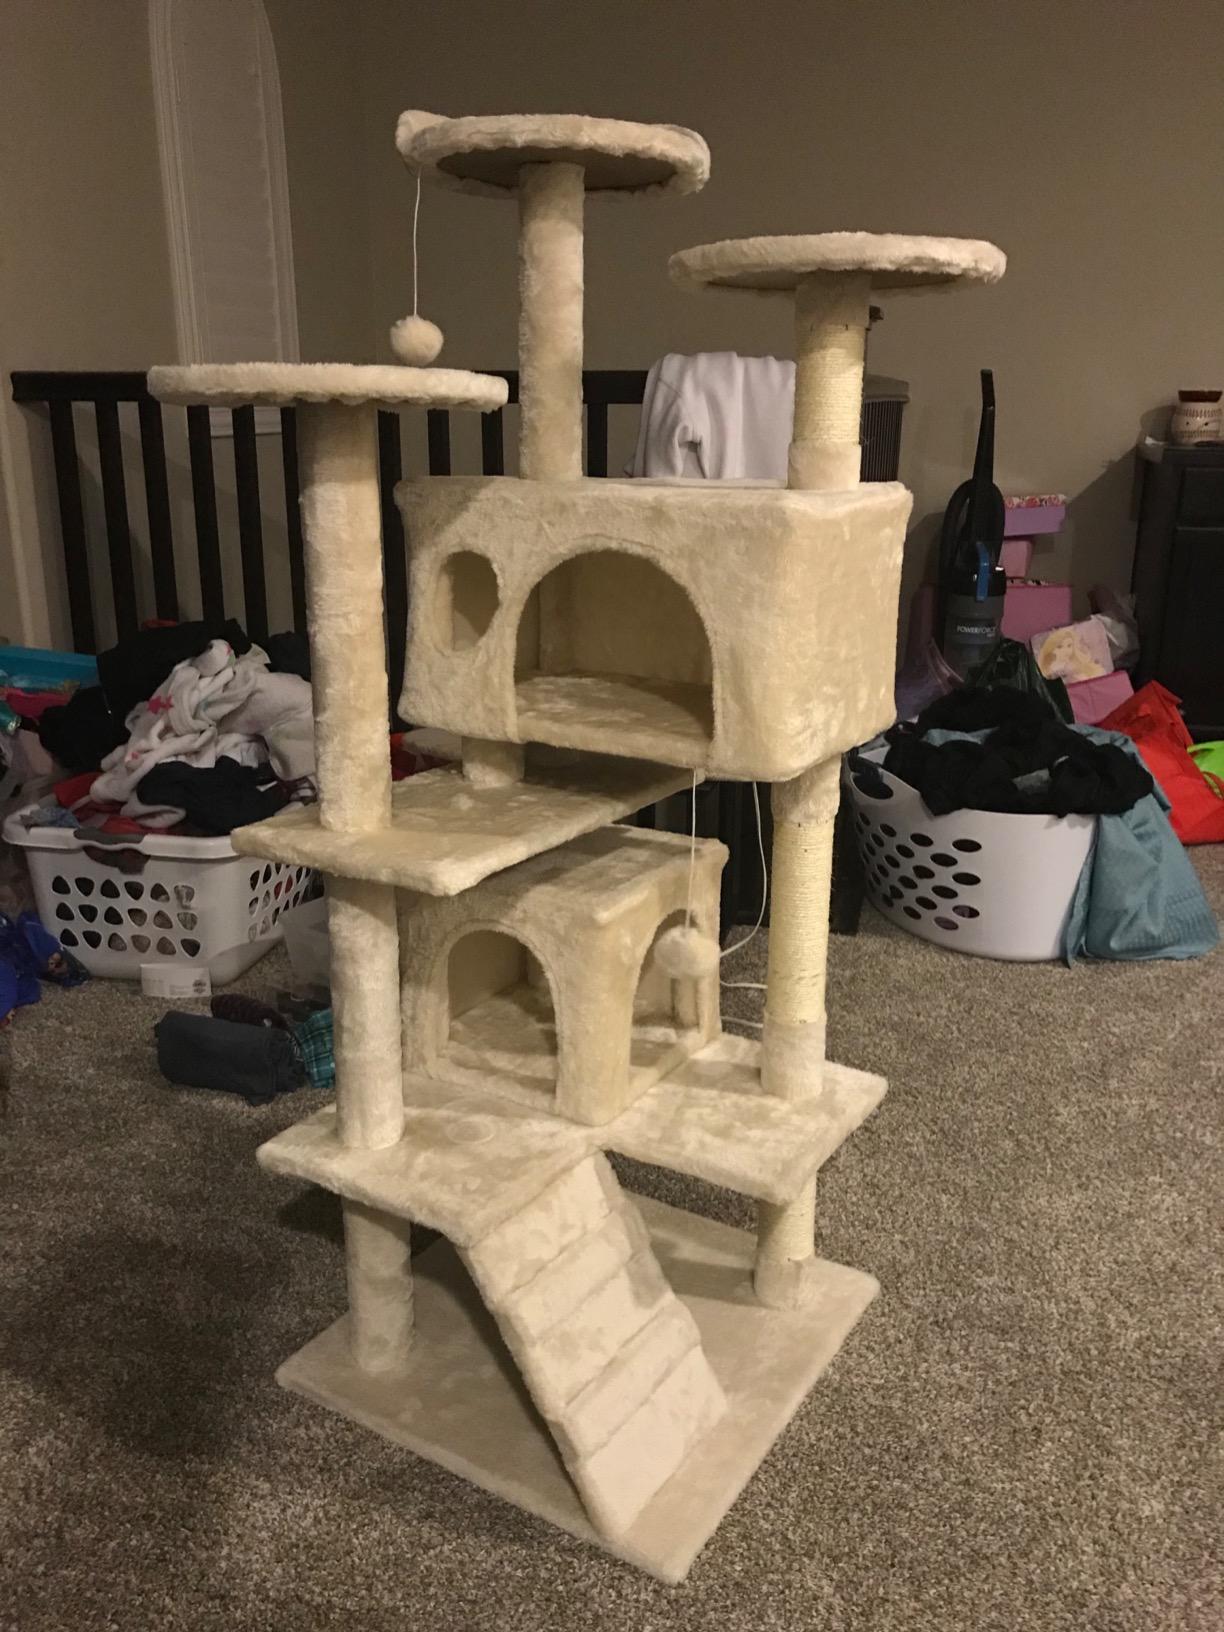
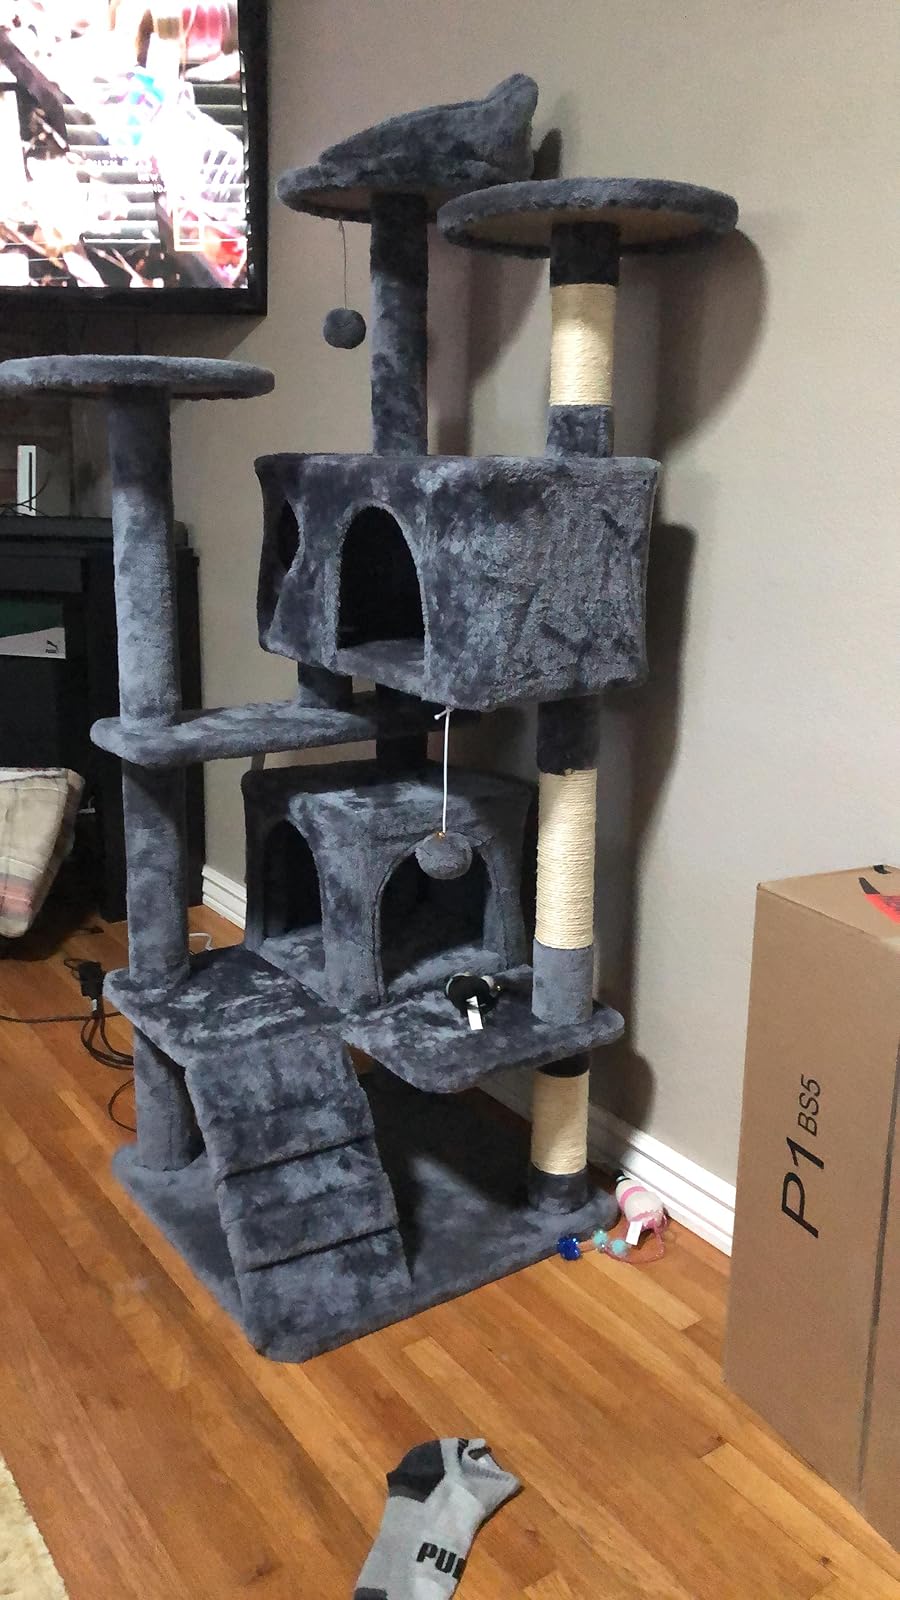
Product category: items_cat tree
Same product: no